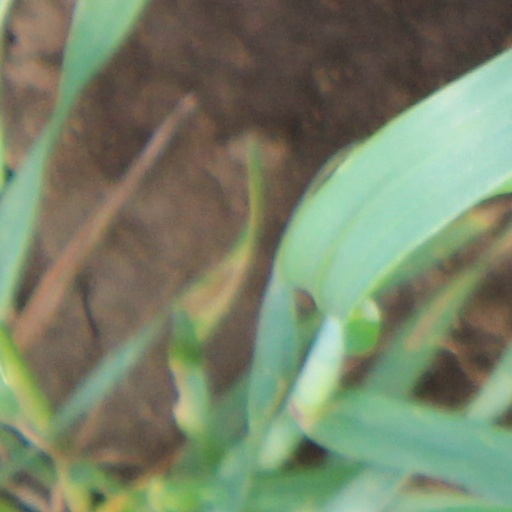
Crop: wheat